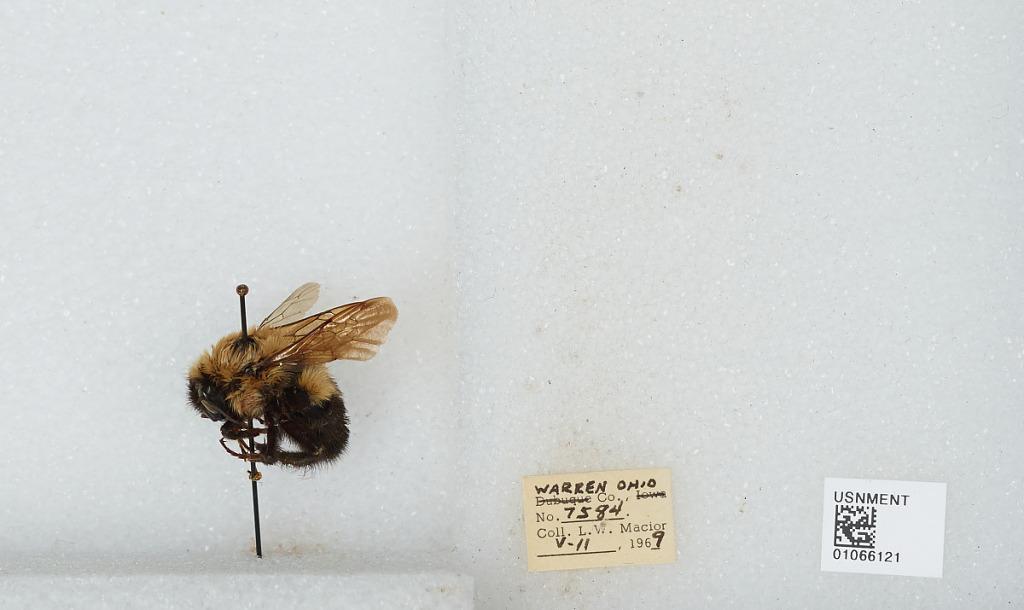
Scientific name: Bombus (Pyrobombus) bimaculatus Cresson
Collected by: L. Macior
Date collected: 1969-5-11
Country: United States
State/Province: Ohio
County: Warren
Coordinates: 39.4242, -84.1856